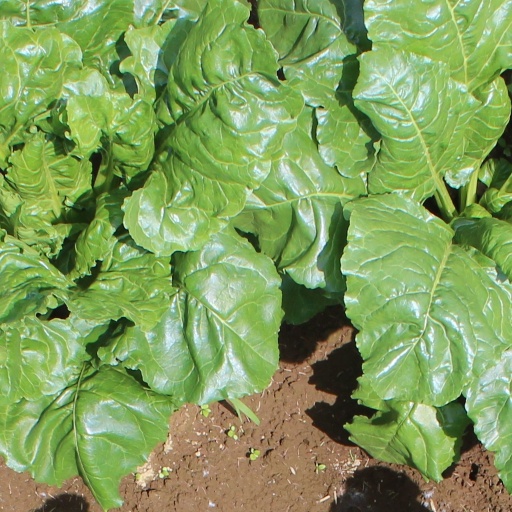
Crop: sugar beet